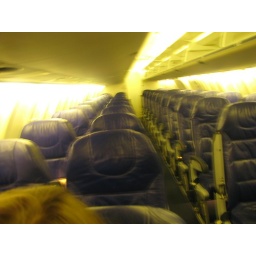
For some reason, I could not get a clear picture in the plane - maybe it's the lights or something